1900–01 WPHL season

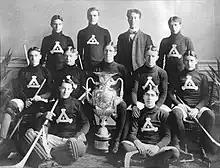
Pittsburgh Athletic Club, league champions

The 1900–01 WPHL season was the fourth season of operation for the Western Pennsylvania Hockey League. Four Pittsburgh-area teams competed in the season, in which all games were played at the Duquesne Gardens. The hockey team of the Keystone Bicycle Club was admitted to the league, replacing Western University (today known as the University of Pittsburgh). It was final season of the Duquesne Country & Athletic Club's team.